Ohio Cup

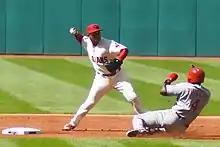
The Indians and Reds play at Progressive Field in 2015

Beginning in 2013, this rivalry, along with all other interleague rivalries, played four games per year in two back-to-back two-game series, instead of six games as they played through 2012. From 2013 to 2017 the two teams would play in one city on a Monday and Tuesday and the other city that Wednesday and Thursday. Since 2019, the teams now play the four games in separate two-game series due to changes in the MLB schedule. The teams played six games in separate three-game series in 2015, 2018 and 2021, when the AL Central played the NL Central as part of the interleague play rotation. In 2023, under the MLB's new balanced schedule, they adopted the four-game series format, with two games in each ballpark each season. In 2025, the six-game series format was restored with three games in each ballpark annually.